Box Moor Trust

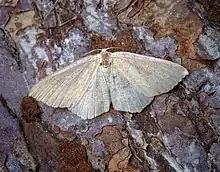
This Jersey Mocha was found on Roughdown Common, part of the Box Moor Trust estate.

Roughdown Common, a former chalk quarry, was purchased by the trust in 1886 and is one of Hertfordshire's few remaining examples of unimproved calcareous grassland. The combination of the scarcity of calcareous grassland, and the wide variety of flora found at the site, led it being designated as a Site of Special Scientific Interest in 1953. Flora prevalent on Roughdown Common includes Autumn Gentian, Bee Orchid, Cowslips and Pyramidal Orchid. Roughdown Common is also the only known place in Hertfordshire in which Juniper is able to regenerate naturally.